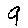
Label: 9